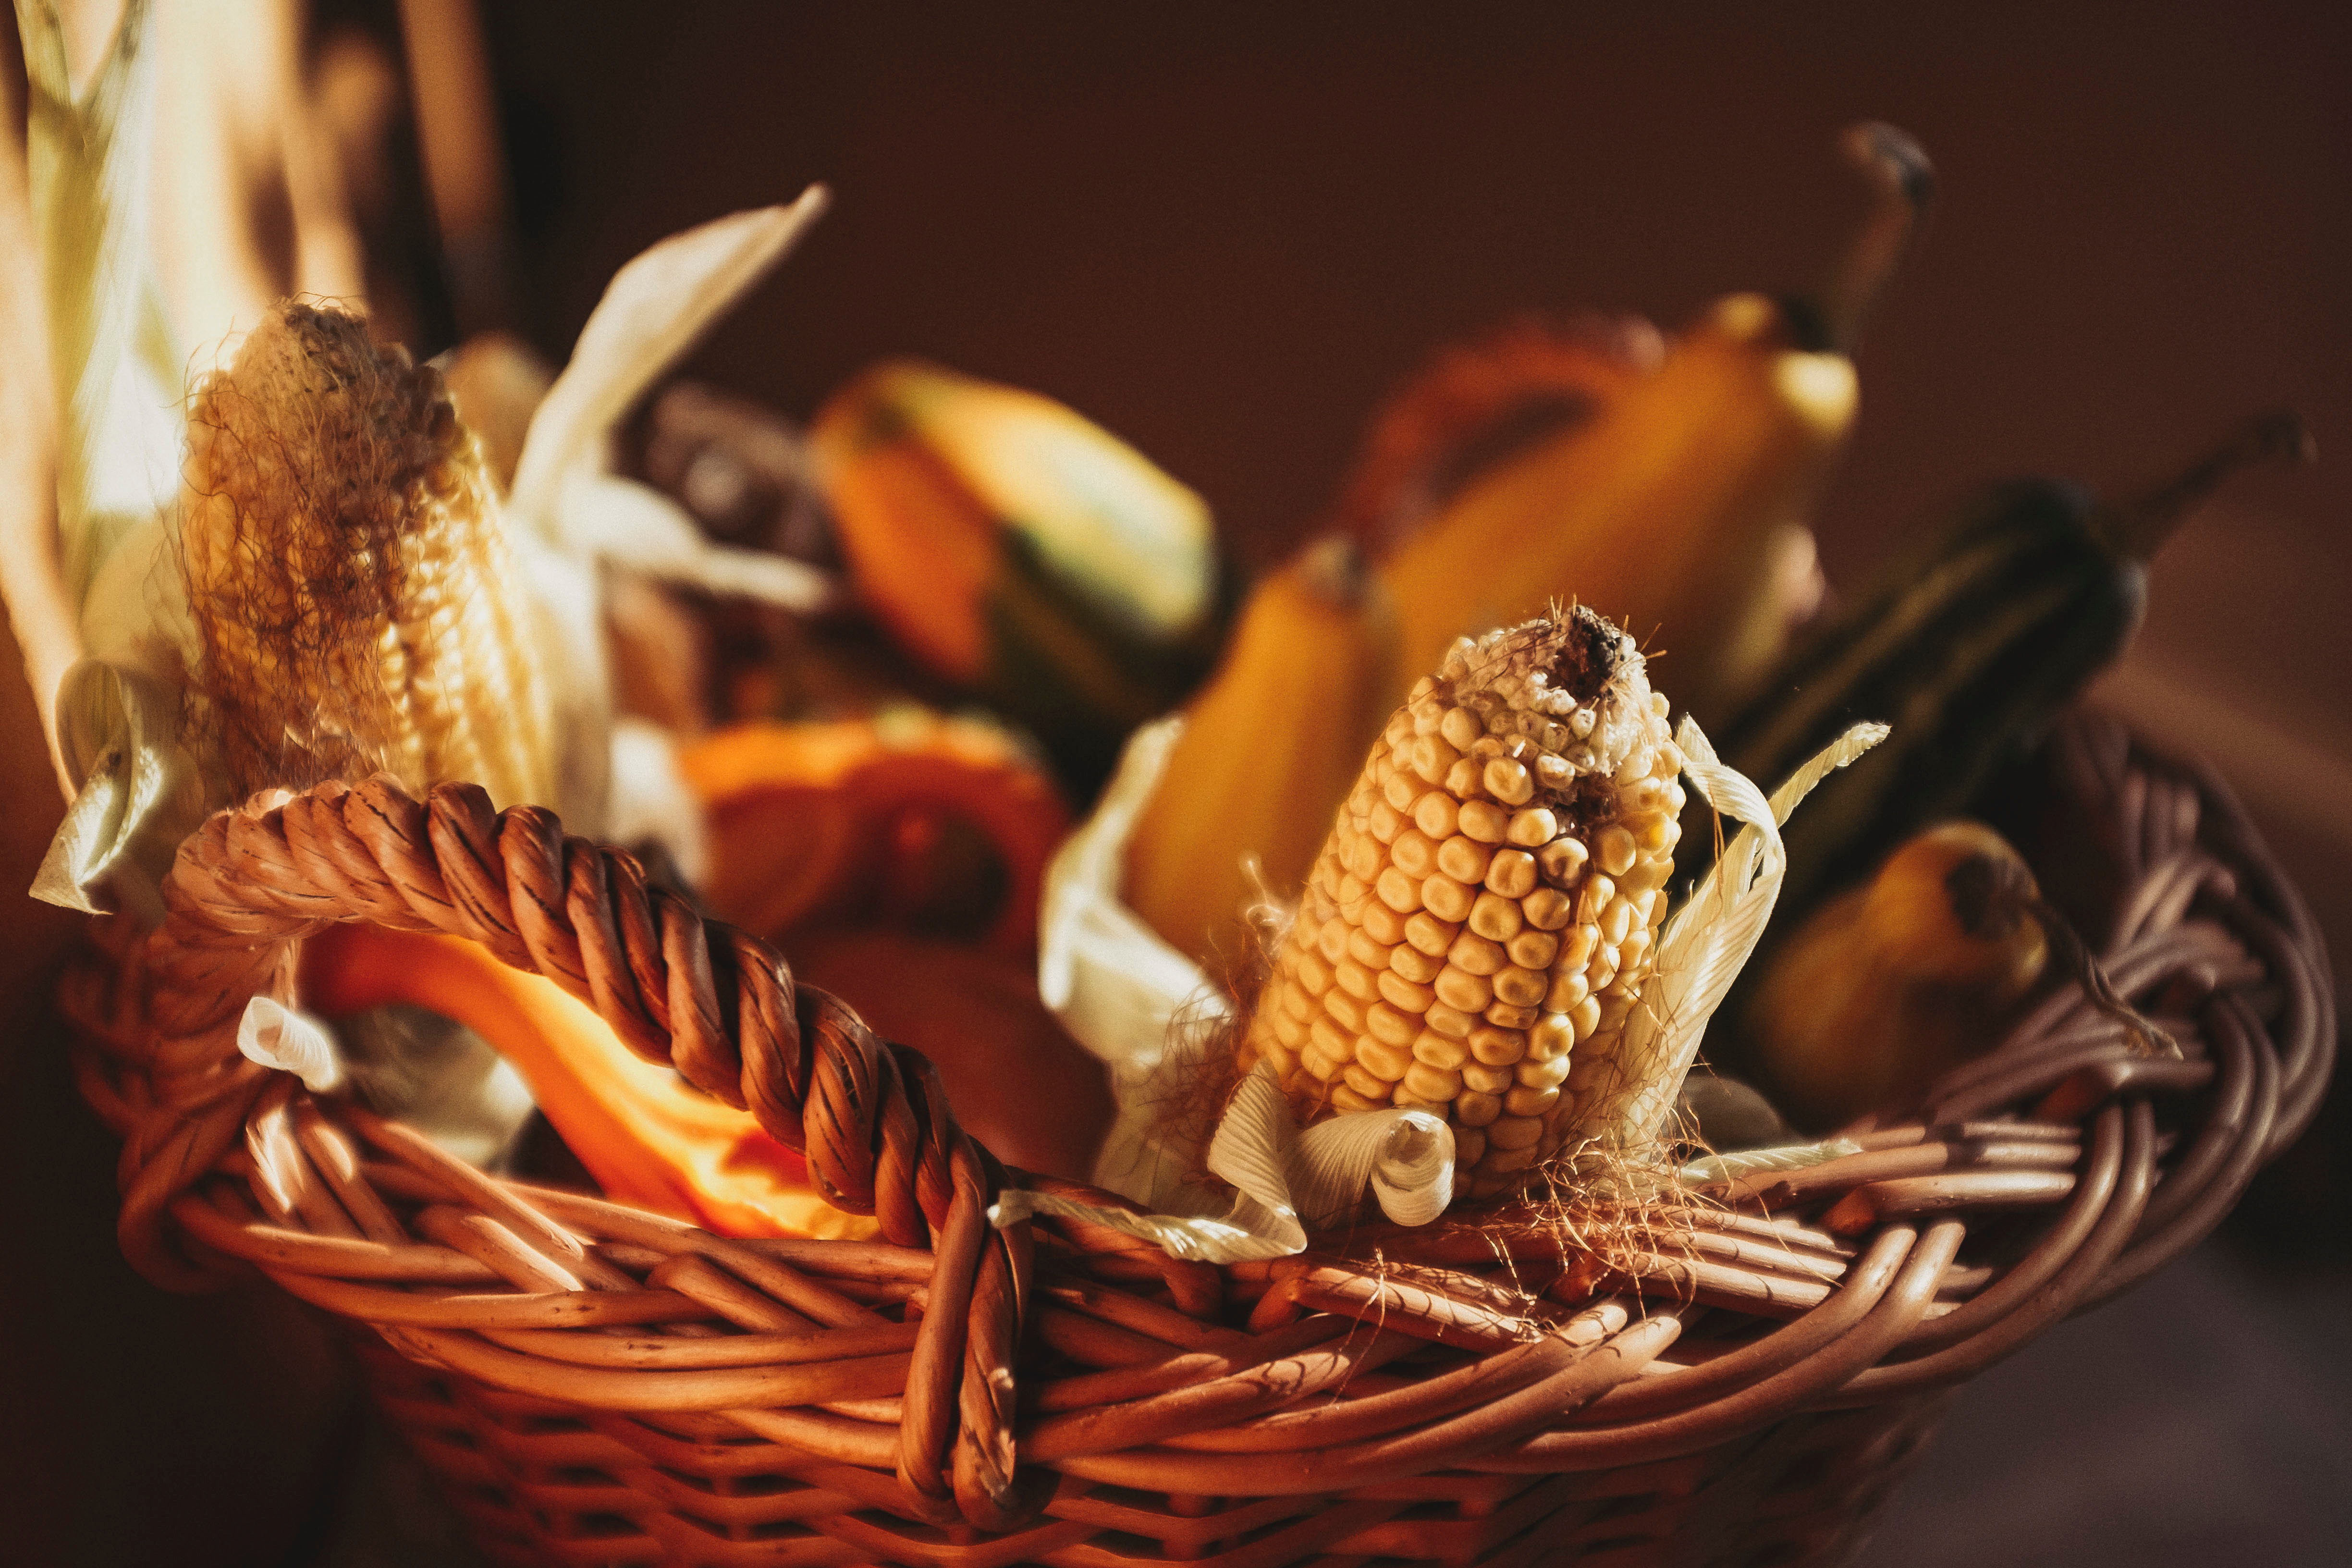
basket, still life photography, gift basket, still life, photography, food, wicker, vegetarian food, cuisine, picnic basket